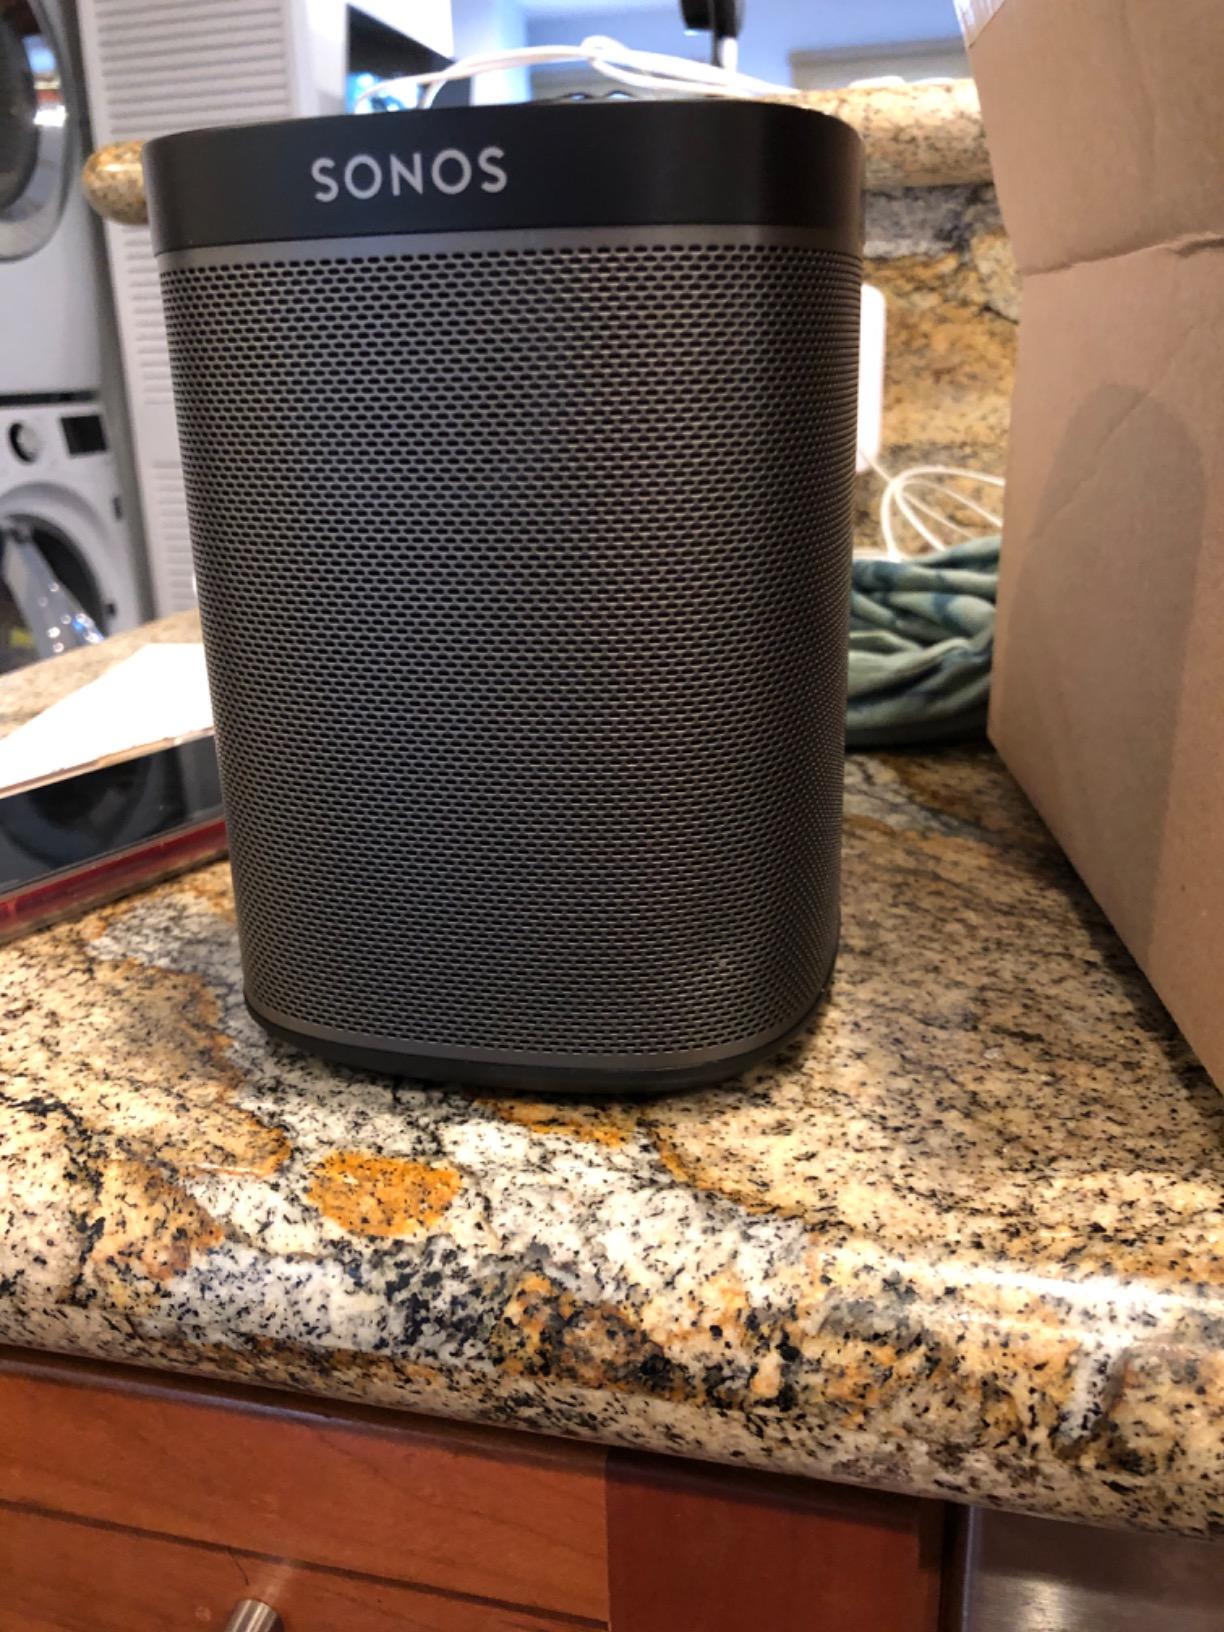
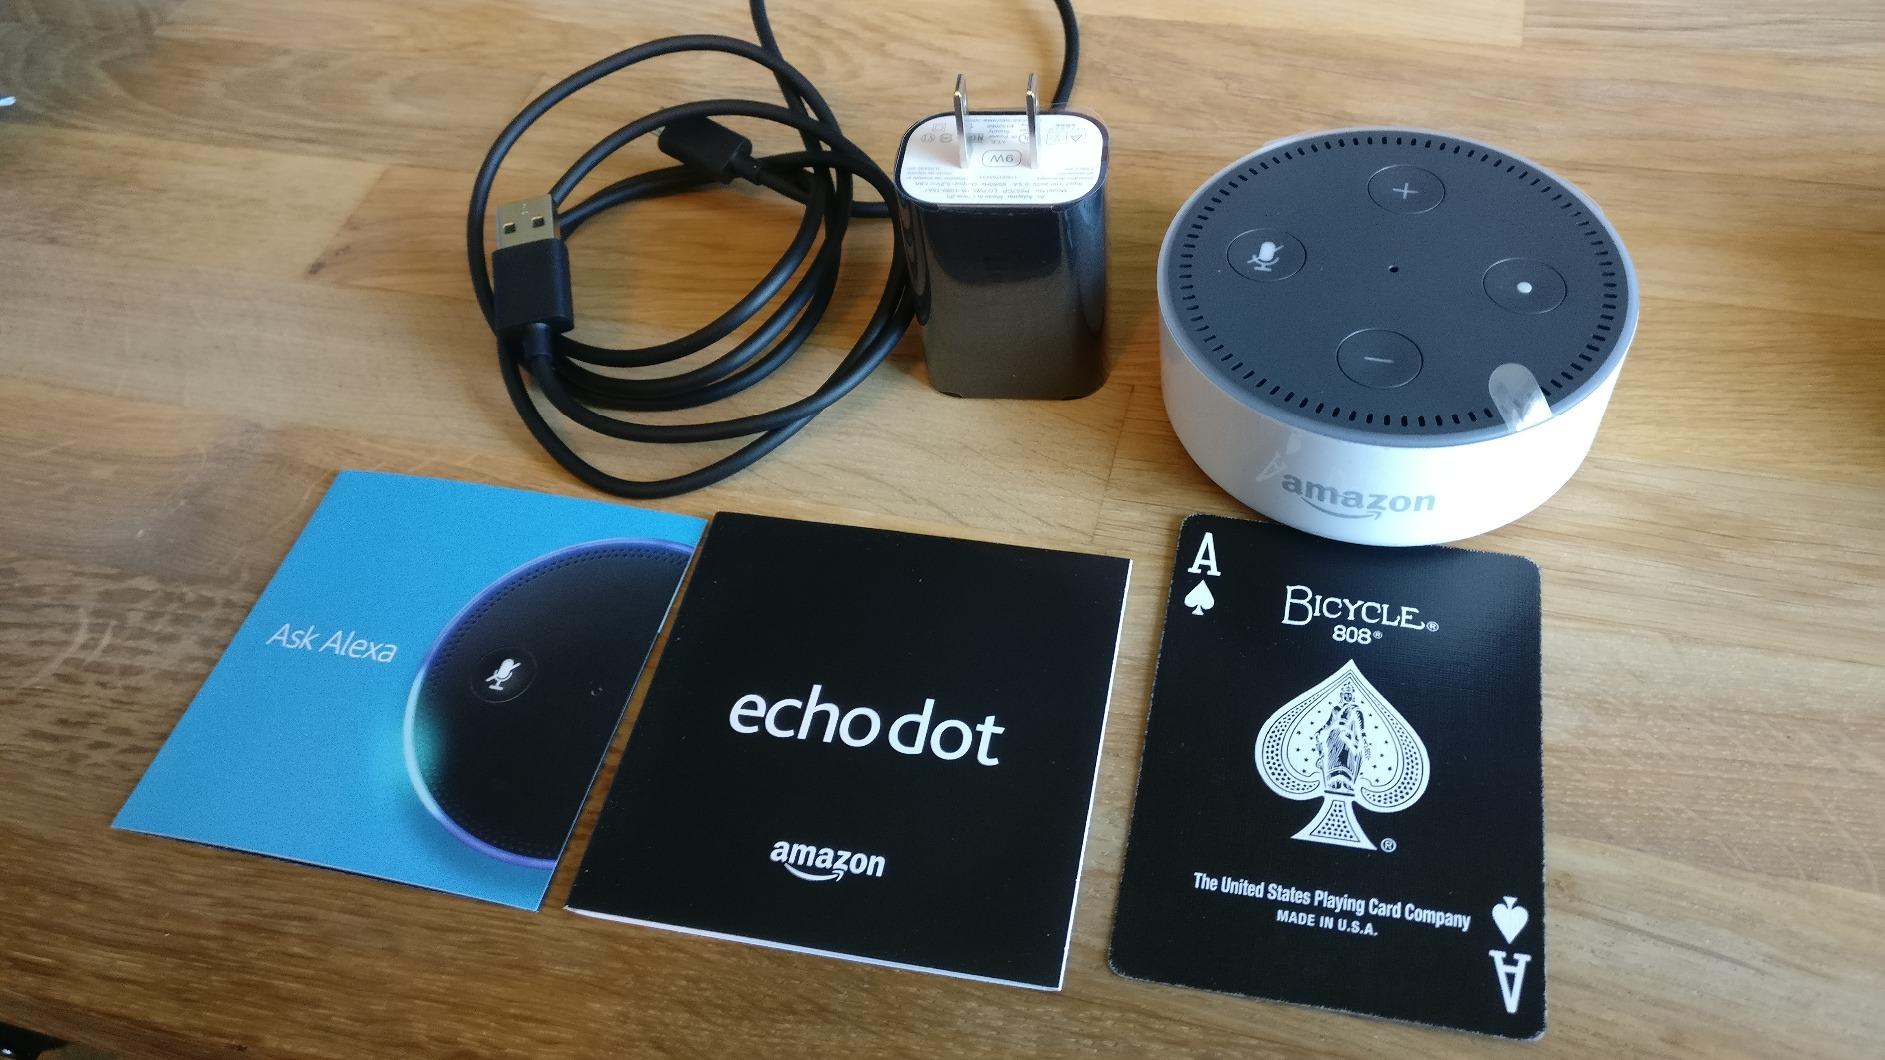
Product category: speaker
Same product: no